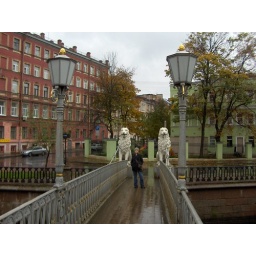
Crystal standing on a bridge in front of some white lions.